New Year's Revolution (2006)

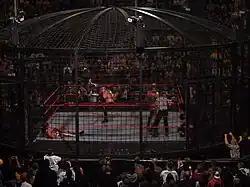
The Elimination Chamber match, with Kane performing a Sidewalk Slam.

In the main event, John Cena faced Shawn Michaels, Kurt Angle, Kane, Carlito and Chris Masters in an Elimination Chamber match for the WWE Championship. Michaels and Cena began the match and Carlito and Angle were the third and fourth entrants. As Angle entered, he suplexed the other three men, catapulted Michaels into the Chamber wall and threw him into a chamber pod. Angle applied the ankle lock on Carlito until Chris Masters entered and attacked Angle. Angle applied the ankle lock on Cena but Michaels performed Sweet Chin Music on Angle to eliminate him. Kane entered the match and executed chokeslams on all the participants. Carlito and Masters formed an alliance, double-teaming Kane to eliminate him. Michaels performed a diving elbow drop and Sweet Chin Music on Cena but Carlito executed a rolling cutter and pinned Michaels to eliminate him. Masters performed a DDT on Cena onto the chamber floor. Carlito and Masters attacked Cena and Carlito ordered Masters to apply the Masterlock on Cena. Masters did so until Carlito turned on Masters, attacking him with a low blow. Carlito rolled up Masters to eliminate him and then Cena rolled up Carlito to win the match and retain the title.